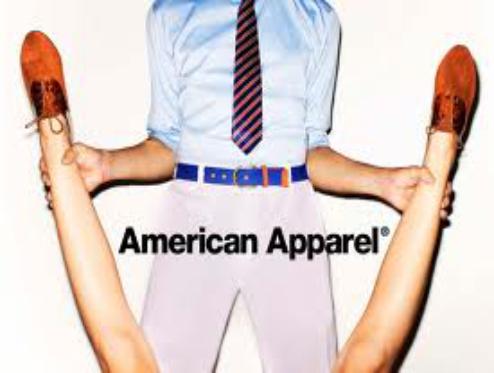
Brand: American Apparel
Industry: Clothes